Sir Edmund Lechmere, 3rd Baronet

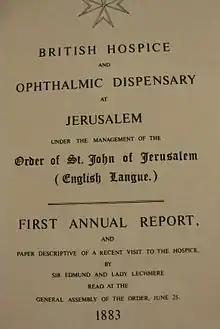
The St John of Jerusalem Eye Hospital first annual report 1883

Sir Edmund Anthony Harley Lechmere, 3rd Baronet (8 December 1826 – 18 December 1894) was a British Conservative Party politician who sat in the House of Commons between 1866 and 1895. He was a pioneer of the Red Cross.